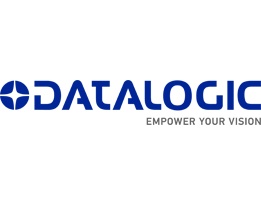
Datalogic ZSC1QD2451, 5 year(s)
Brand: DATALOGIC
Category: Product Add-Ons > Extended Warranties